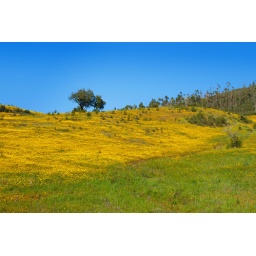
Blue over yellow over green